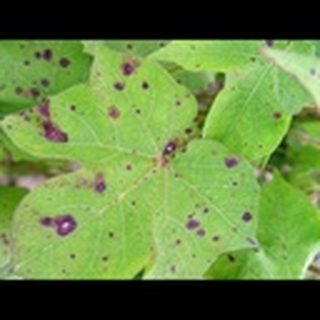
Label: cotton_target_spot